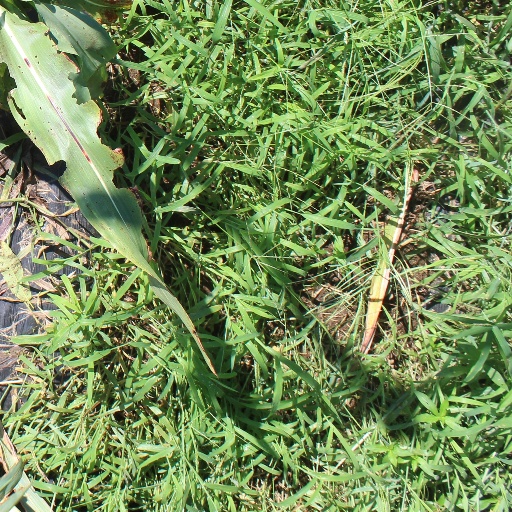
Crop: sorghum